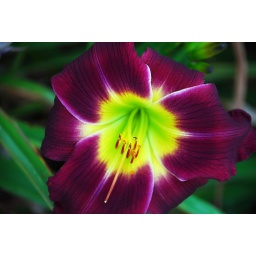
This purple and yellow day lily is one of many day lilies in front of our office building.